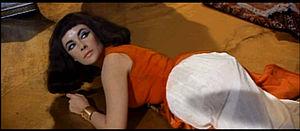
Cléopâtre est un film américain réalisé par Joseph L. Mankiewicz et sorti en 1963. Il retrace la vie tumultueuse de la célèbre reine d'Égypte incarnée par Elizabeth Taylor. Outre sa durée — plus de 4 heures — et sa mise en scène spectaculaire, il est connu pour être un des films les plus chers de tous les temps.